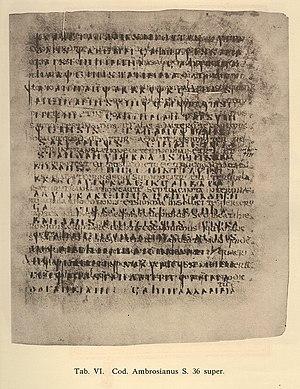
Le Codex Ambrosianus est un ensemble de manuscrits en grec, latin, syriaque et gotique, allant du VIe au XIe siècle, fruits du travail de divers copistes et rédigés dans différents alphabets. Les cinq parties contiennent des passages de l'Ancien Testament et du Nouveau Testament et divers commentaires nommés Skeireins, des exégèses de l'Evangile.